Malibu Mafia

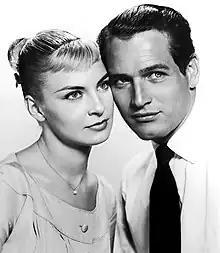
Joanne Woodward and Paul Newman spoke out against Big Oil

In 1975, five members of the Malibu Mafia (without Palevsky) met in Malibu to discuss the problems created by Big Oil. They determined to fight for more democratic control of United States energy policy. They formed the Energy Action Committee (EAC), initially funded with $500,000. Early in 1976, Paul Newman and his wife Joanne Woodward served as the voices of the EAC in Washington D.C. According to "The New York Times", the EAC was formed "to prevent deregulation of natural gas prices and to propel through Congress legislation to break up the big oil companies into separate producing, refining and marketing entities."